Camden Yards Sports Complex

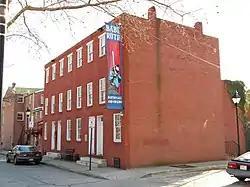
Babe Ruth Birthplace and Museum

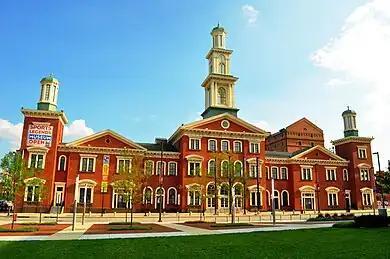
Camden Station in 2010

M&T Bank Stadium is home to the Baltimore Ravens football franchise located at 1101 Russell Street. The Ravens franchise returned the NFL to Baltimore in 1996 when the Cleveland Browns announced their intention to move. The stadium was completed in 1998 at an estimated cost of $220 million. The stadium itself is 185 ft. high. It hosts numerous concerts and sporting events like the NCAA Men's Lacrosse Championship (2003, 2004, 2007, 2010, 2011, 2014), a Tottenham vs. Liverpool friendly (2012), the CONCACAF Gold Cup Quarterfinals (2013, 2015), U2 (2011), Jay-Z (2013, 2014), and Billy Joel (2015). The stadium is also LEED (Leadership in Energy and Environmental Design) Certified, being the first existing outdoor professional sports facility in the United States to do so. The stadium offers scenic views of the Baltimore city skyline. There are 71,008 available seats, much more than its sister ballpark, Oriole Park. There are also 8,196 club seats located in 128 different suites. Each suite holds between 20 and 24 people and offers VIP parking, access to club lounges, fully staffed bars, concierge services, private restrooms, personal wait staff, and scenic views of downtown Baltimore.